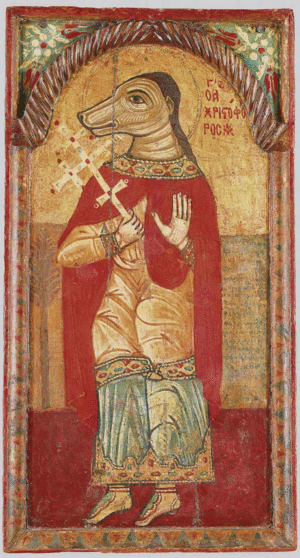
Anubis est un dieu funéraire de l'Égypte antique, maître des nécropoles et protecteur des embaumeurs, représenté comme un grand canidé noir couché sur le ventre, sans doute un chacal ou un chien sauvage, ou comme un homme à tête de canidé. La signification du mot Anubis, inpou en égyptien ancien, Anoub en copte, Ἄνουβις / Anoubis en grec ancien, demeure obscure : de nombreuses explications ont été avancées, mais il peut s'agir simplement d'une onomatopée traduisant le hurlement du chacal. La forme canine du dieu a peut-être été inspirée aux Anciens Égyptiens par le comportement des canidés, souvent charognards opportunistes errant la nuit dans les nécropoles à la recherche de cadavres.
L'église Saint-Nicolas est une église catholique située à Wasquehal, dans le département du Nord, dans les Hauts-de-France. Elle est située au centre de la cité. Sa façade occidentale domine la Place du général de Gaulle. Sa construction commencée sous l'impulsion de l'abbé Jules-Hippolyte Boedt, s'étend sur plus de 50 ans, de 1877 à 1929. Cette église de type gothique simple est dédiée à Saint Nicolas. Elle dépend du doyenné de Roubaix de l'archidiocèse de Lille.
Le chien et les créatures canines en général sont mentionnées de très nombreuses fois dans les mythes et les légendes. Ils y possèdent des attributs fantastiques, comme plusieurs têtes, la capacité de cracher du feu, celle de devenir invisible, de guider les âmes des morts ou encore celle de dévorer la lune et le soleil. La plupart de ces chiens légendaires sont issus de mythes, de légendes, de traditions religieuses et de folklores à travers le monde. Plus tard, la littérature de fantasy, les jeux de rôle et le cinéma s'en sont généralement inspiré pour créer leurs bestiaires. Ces chiens ont toujours une forte symbolique liée à leur apparence et à leurs attributs, parfois gardiens inflexibles, la plupart d'entre eux sont associés au monde des morts, aux enfers ou aux univers chtoniens en général.
La cynocéphalie désigne le fait de posséder une tête de chien, et désigne la plupart du temps des humanoïdes possédant une tête canine ou d'un animal apparenté, comme les hyènes ou les chacals. Cette particularité peut concerner aussi bien des divinités que des créatures humanoïdes et thérianthropes, c'est-à-dire en partie humaines et animales. Le terme est utilisé de manière générale pour désigner ces catégories de divinités et de créatures, mais « cynocéphale » est aussi le nom d'une créature spécifique, présente dans les bestiaires médiévaux. La symbolique cynocéphale sert généralement à mettre en avant la sauvagerie et la bestialité, et des cynocéphales sont présents dans un grand nombre de mythes et de légendes autour du monde.
Christophe de Lycie, plus connu comme saint Christophe, est un saint du christianisme ; il est considéré comme le patron des voyageurs.